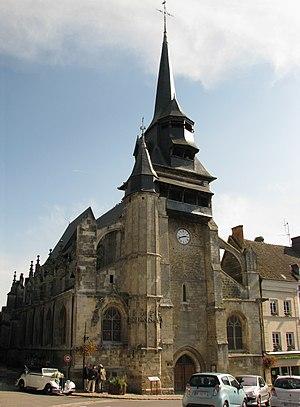
Jacques Gabriel Jan de Hauteterre, né le 21 janvier 1746 à Nonancourt et mort le 22 mars 1808 à La Madeleine-de-Nonancourt en Normandie, est un administrateur français, député de l'Eure au Conseil des Anciens pendant le Directoire puis au Corps législatif pendant le Consulat et l'Empire.
Nonancourt est une commune française située dans le département de l'Eure, en région Normandie.
L'église Saint-Martin est une église catholique située à Nonancourt, en France.
Cet article recense une partie des monuments historiques de l'Eure, en France.